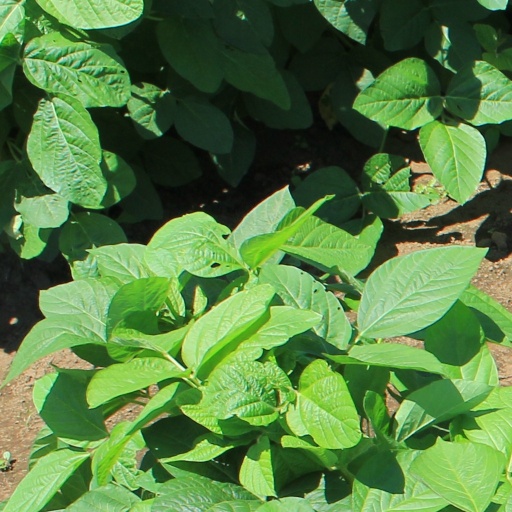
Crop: soybean